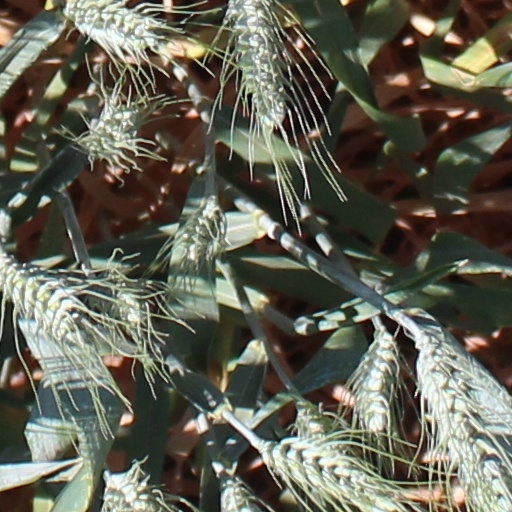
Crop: wheat